Runcinated tesseracts

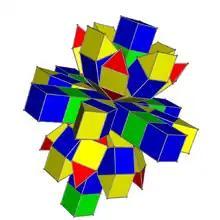
Net

The runcinated tesseract or (small) disprismatotesseractihexadecachoron has 16 tetrahedra, 32 cubes, and 32 triangular prisms. Each vertex is shared by 4 cubes, 3 triangular prisms and one tetrahedron.